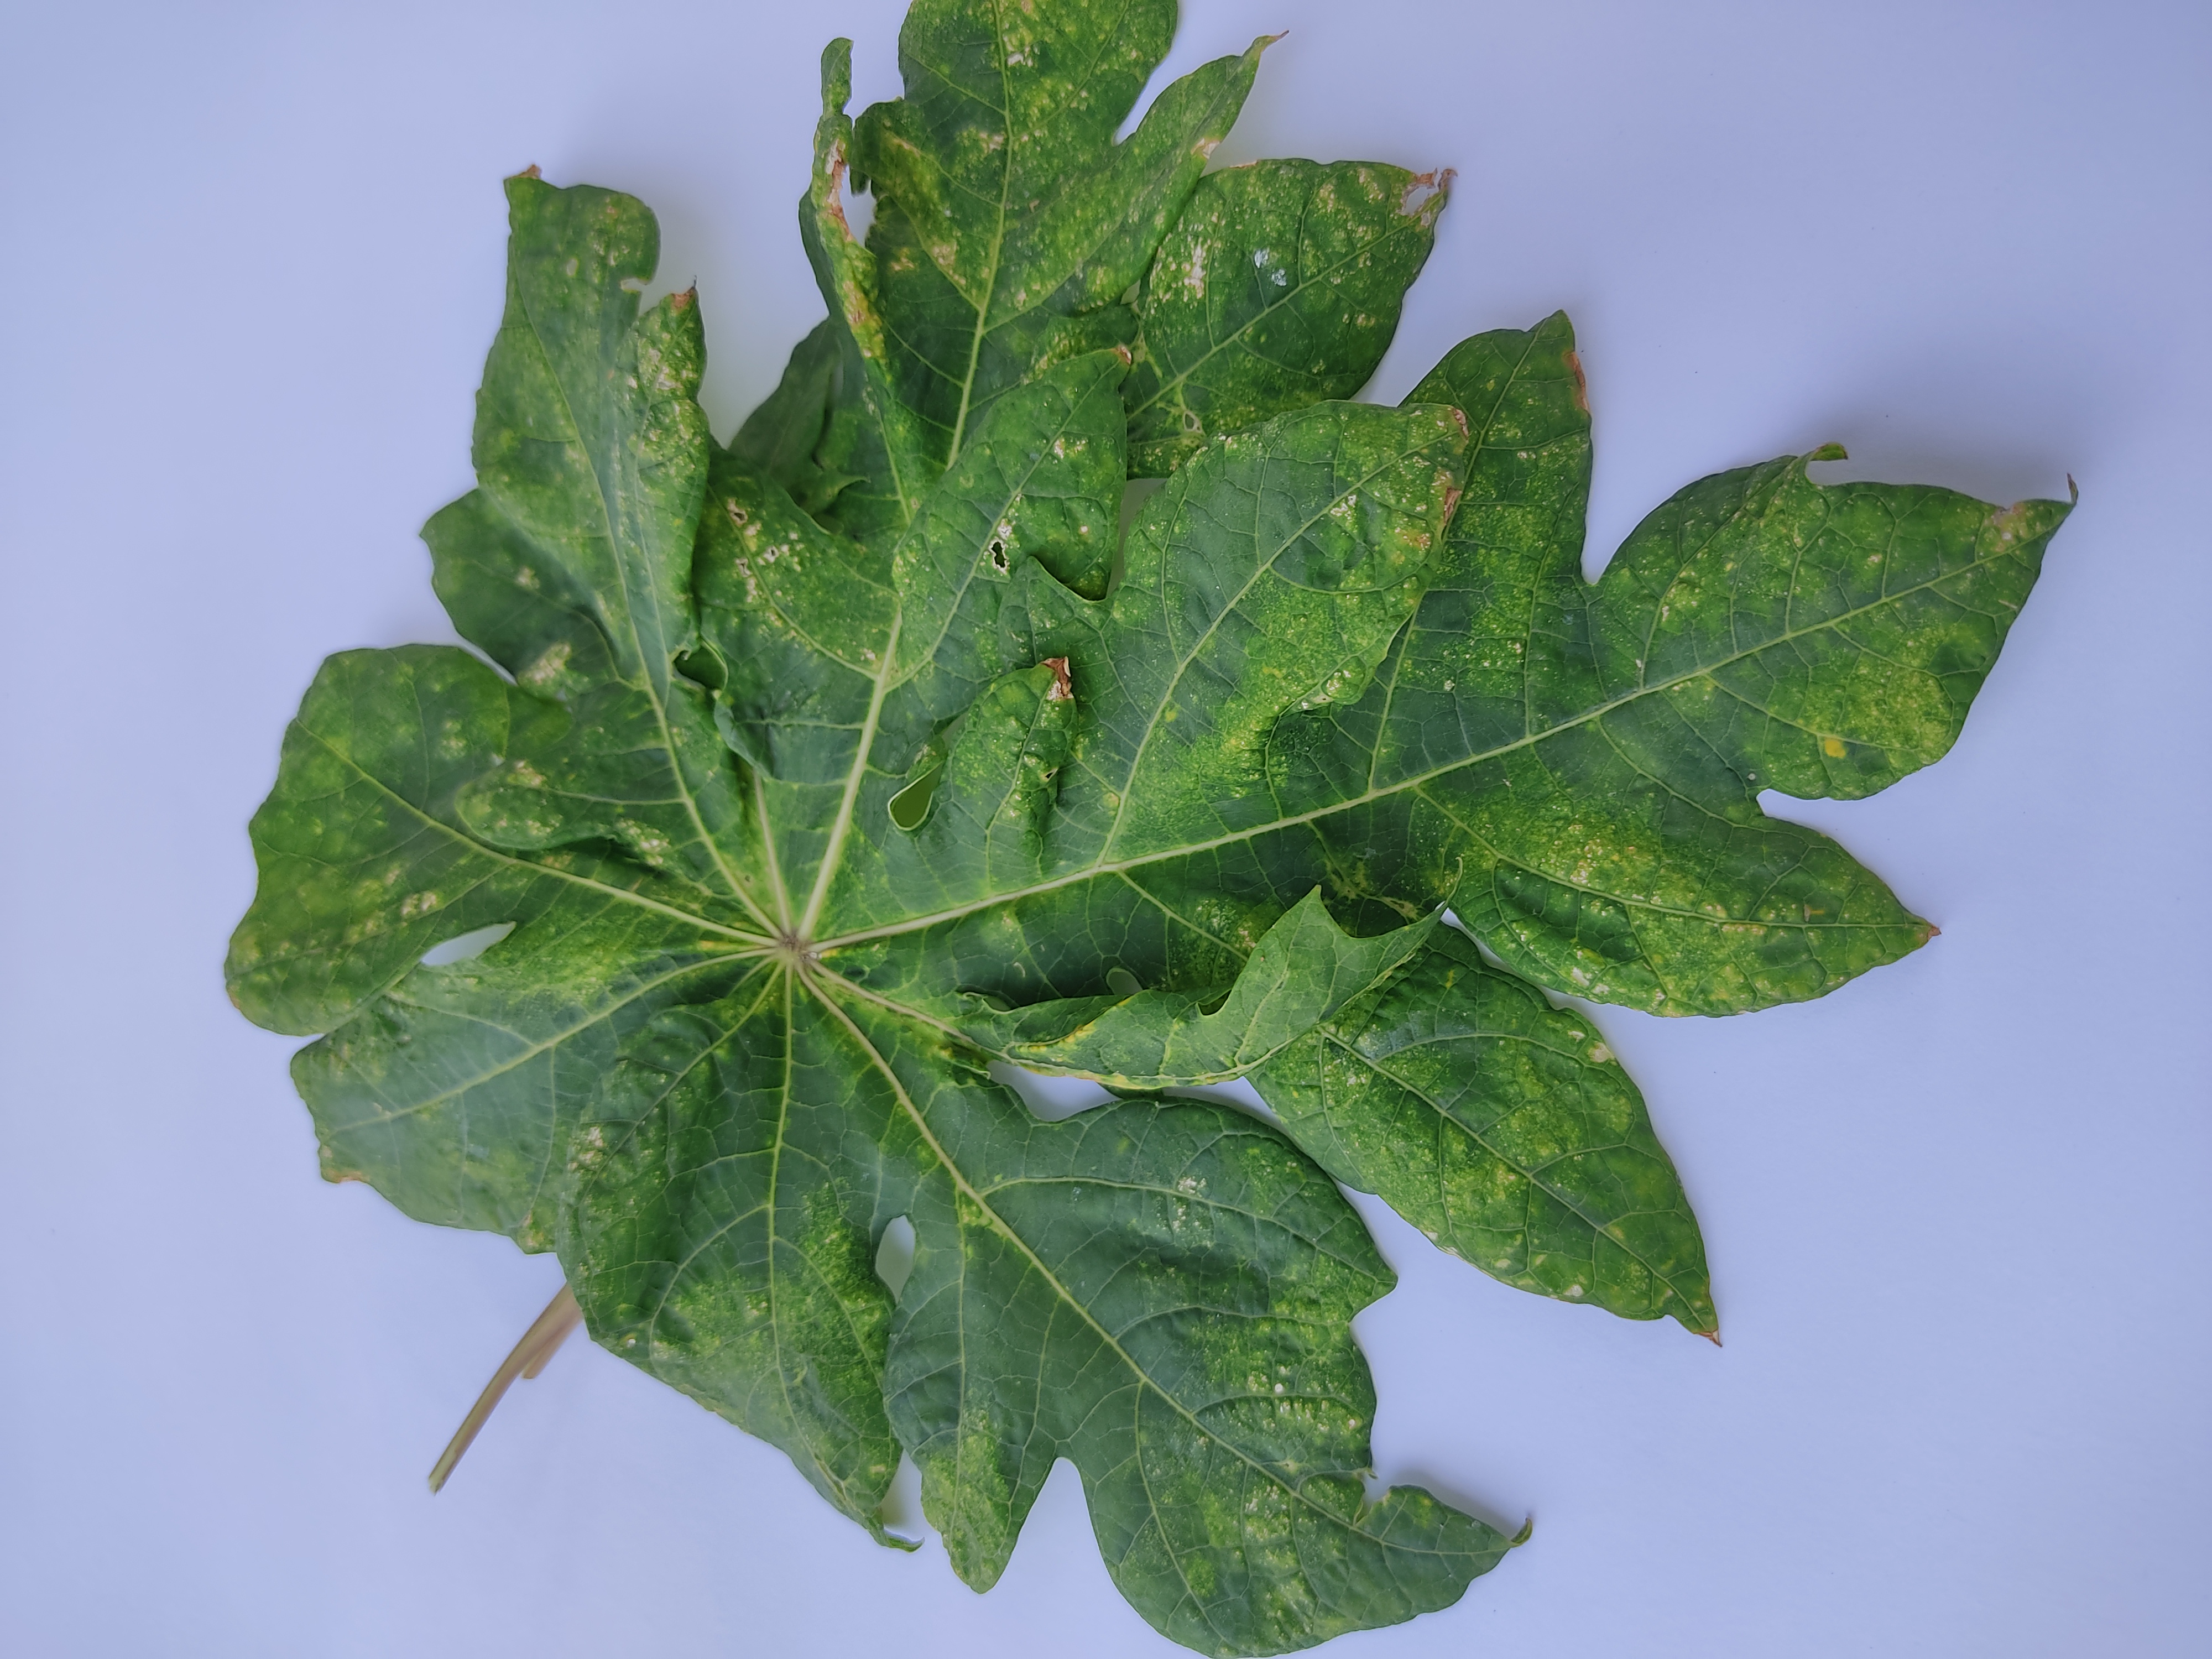
Label: Mite Disease